Ormsby–Rosser House

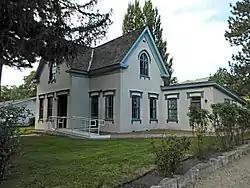

The Ormsby–Rosser House, at 304 S. Minnesota St. in Carson City, Nevada, is a historic house that was built during 1862–63. It was home of the widow of Major William B. Ormsby, who was killed in 1860 in the Pyramid Lake War. The house hosted Mark Twain and others. It was later owned by carpenter/cabinet-maker Sture Svensson, who added an addition in 1960.